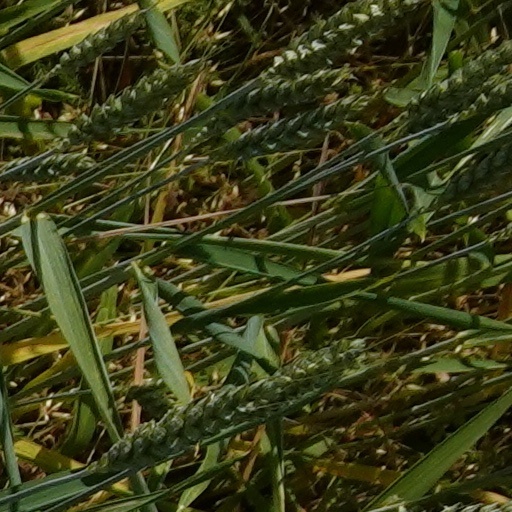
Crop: wheat